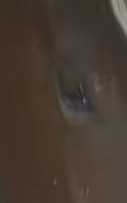
Face region: eyes (orbital_tightening_and_eye_area)
Pain indicator: obviously_present